Chief ministership of N. Chandrababu Naidu

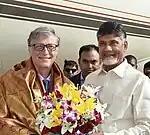
Naidu with Bill Gates at Visakhapatnam in 2017

In July 1999, Naidu launched the "Deepam scheme" to provide LPG cooking gas connections to rural women, with a budget of ₹100 crore (equivalent to ₹365 crore or US$46 million in 2020). The central government agreed to provide one million LPG connections via this scheme. This scheme was later extended to urban areas by formally releasing the liquefied petroleum gas cylinders to some women beneficiaries. Under the scheme, the state government pays the security deposit of Rs 1,000 per connection to the oil company.